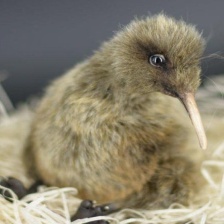
Species: KIWI
Scientific name: APTERYX